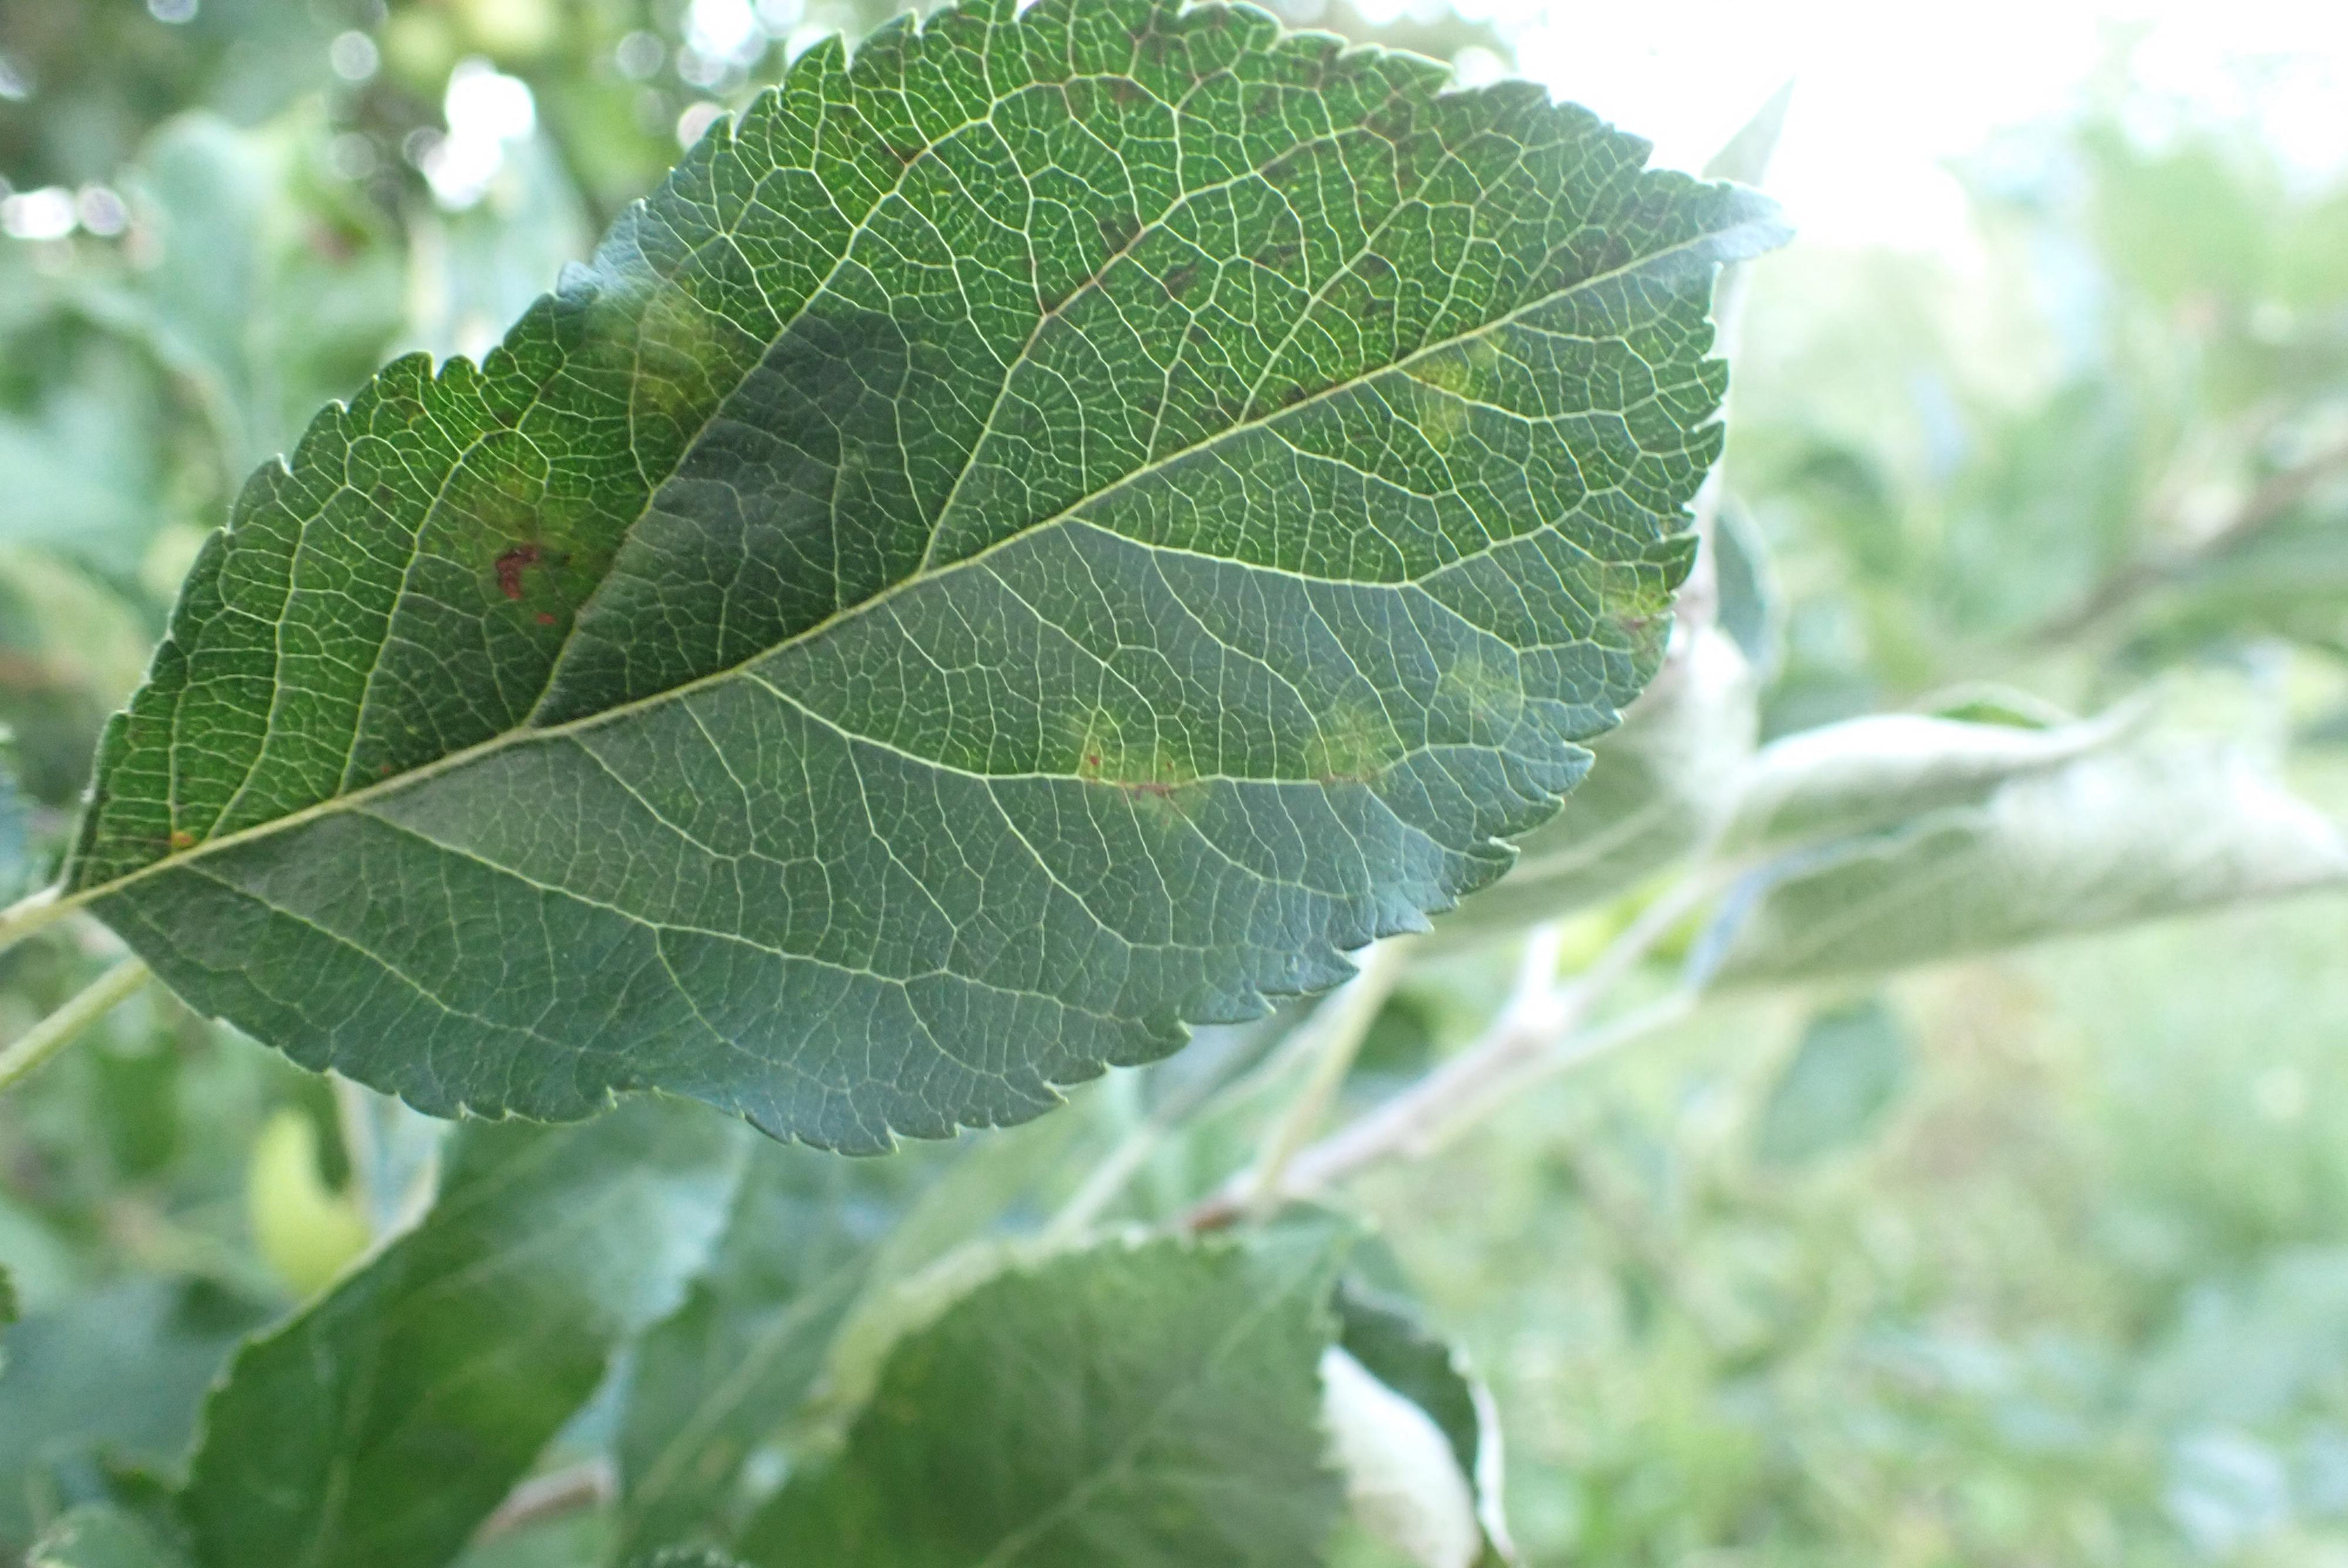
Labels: scab